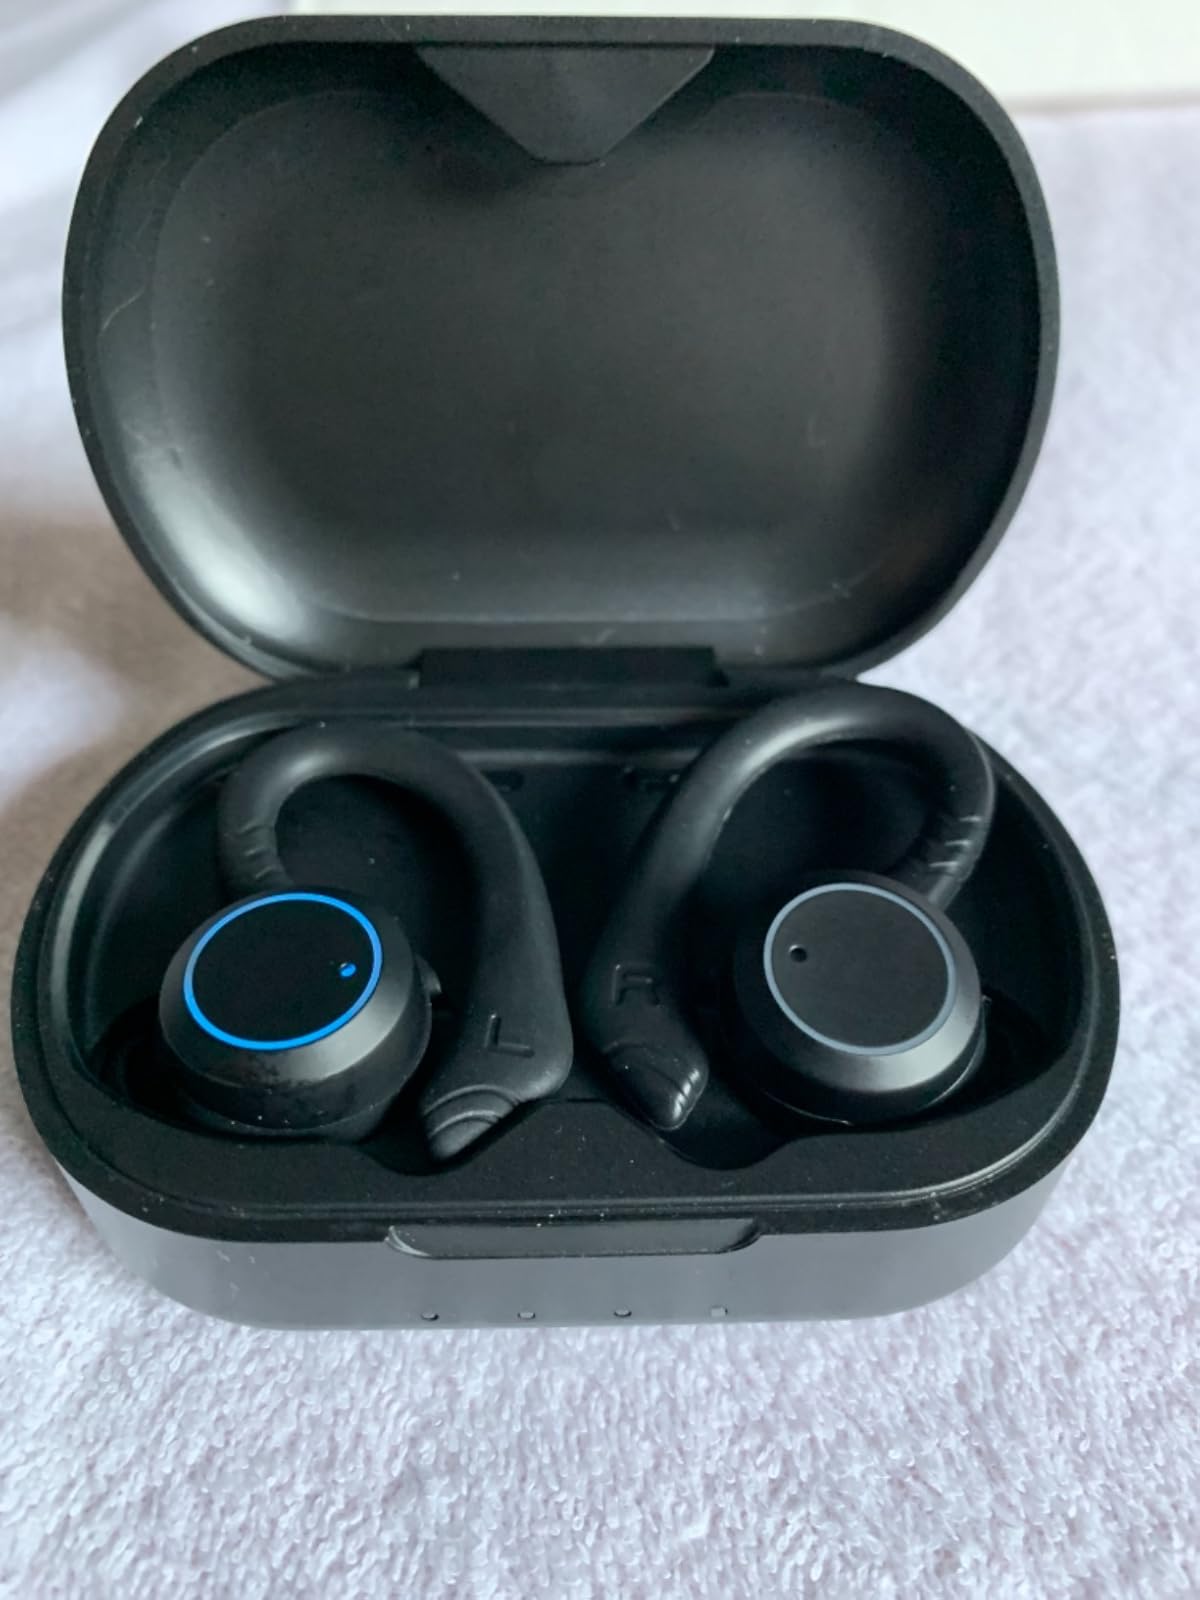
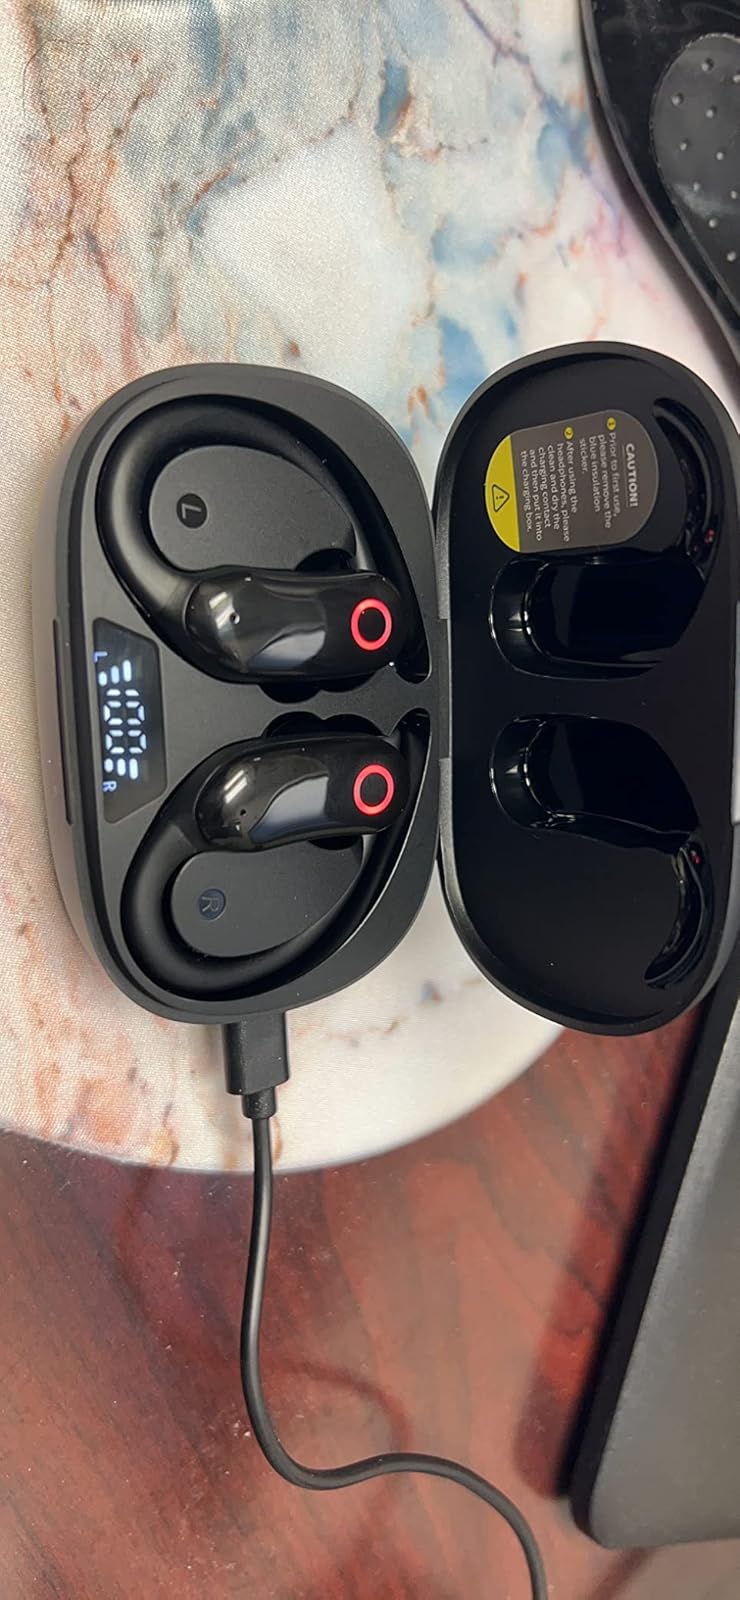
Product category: earbuds
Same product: no